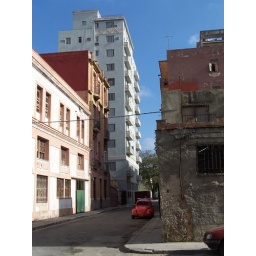
We were staying in a Casa Particulare on the top floor of the middle building on the left.